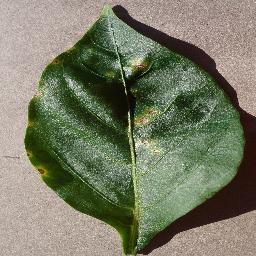
Label: Pepper,_bell___Bacterial_spot